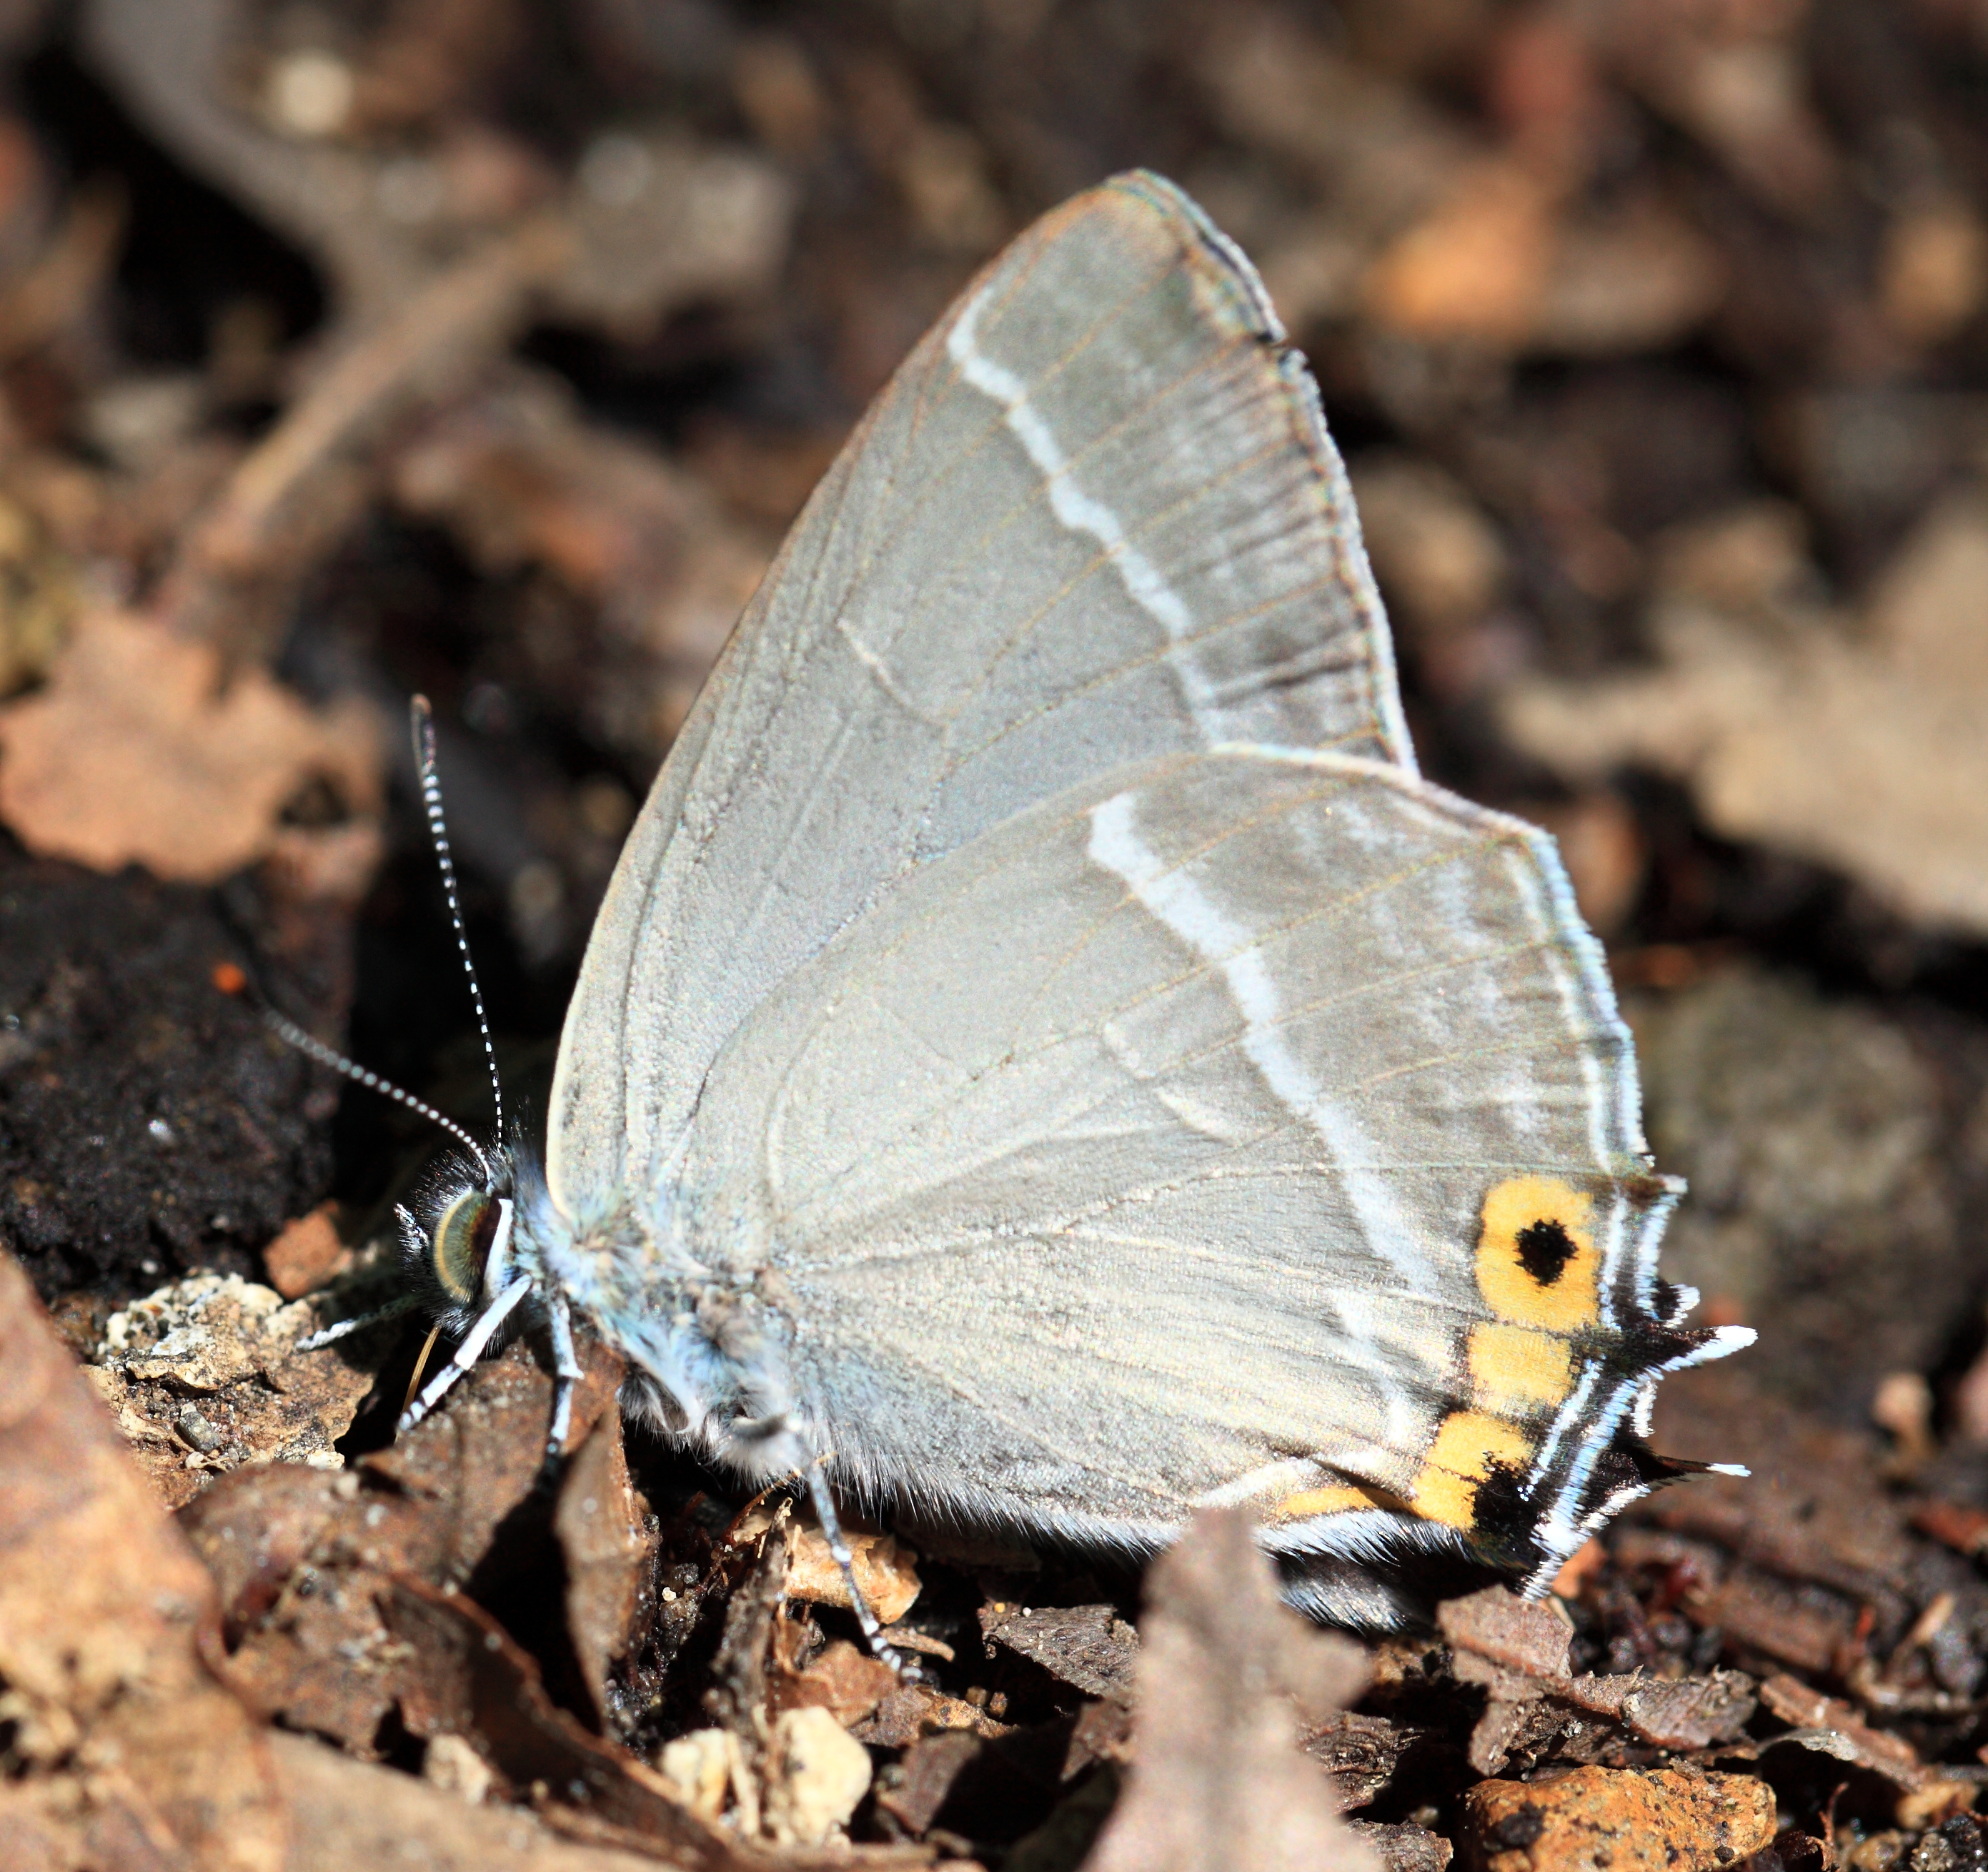
nature, wing, leaf, wildlife, high, insect, butterfly, fauna, invertebrate, close up, mountains, 5d, hires, markii, hi, res, resolution, gunma, maebashi, akagiyama, macro photography, arthropod, pollinator, moths and butterflies, lycaenid, favonius, zephyrus, yuasai